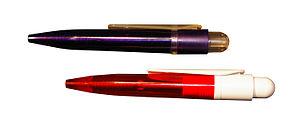
Stylos, dont le corps est en acétate de cellulose, biodégradable
Cette page dresse une liste des producteurs de polymères et dérivés.
L'acétate de cellulose est une matière plastique inventée en 1865.